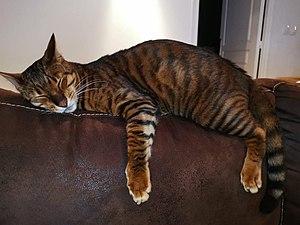
Le toyger est une race de chats originaire des États-Unis. Ce chat est caractérisé par son physique visant à ressembler le plus possible à celui d'un tigre miniature.